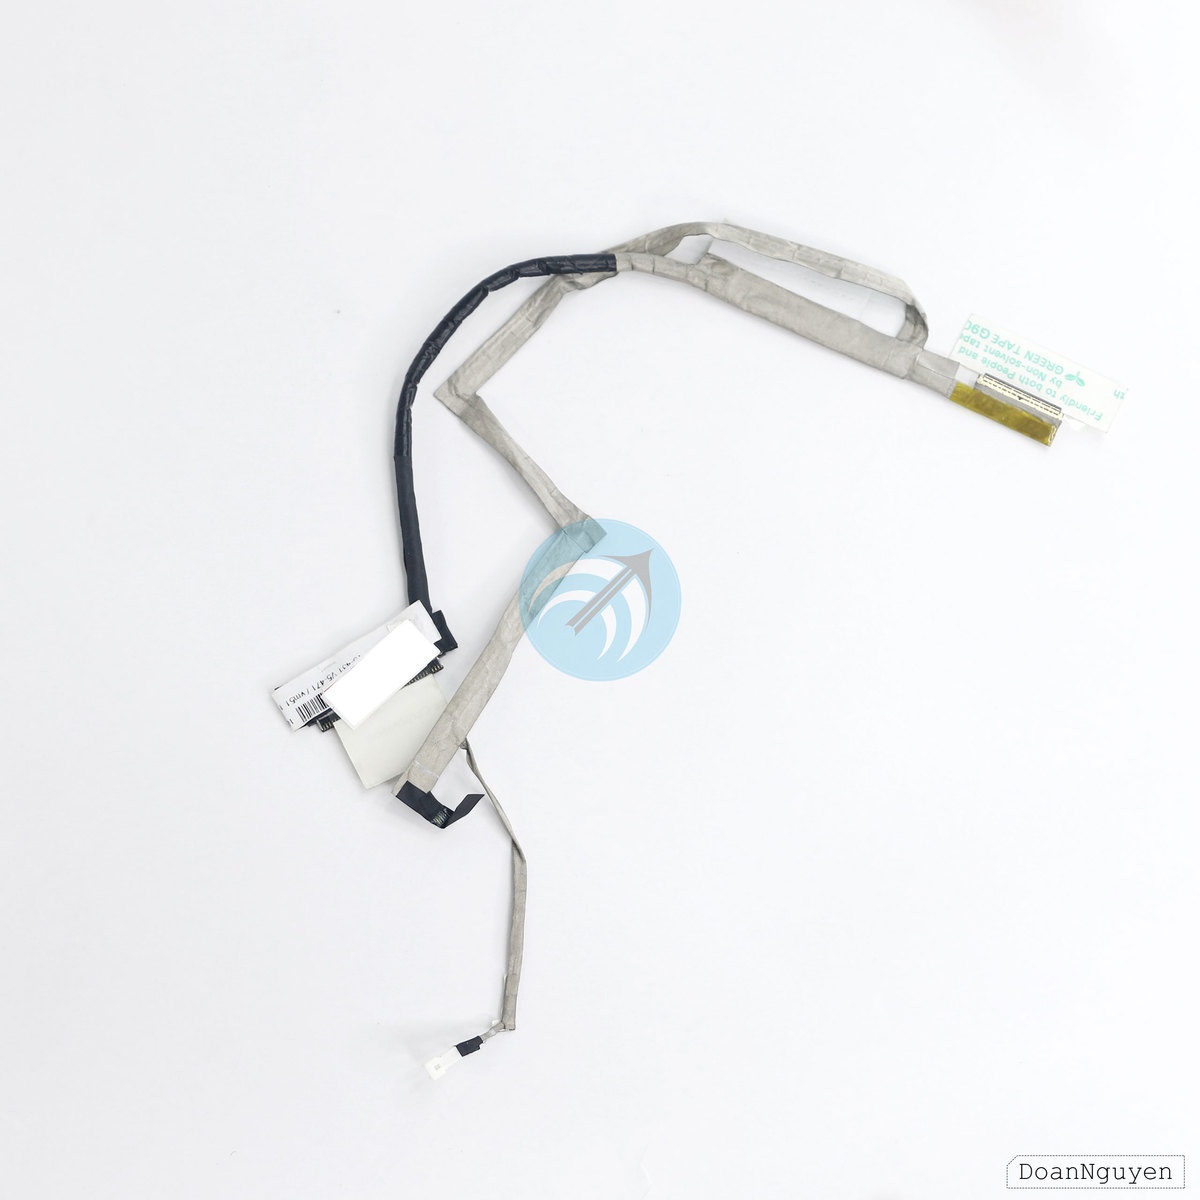
CÁP MÀN HÌNH LAPTOP ACER V5-471 BH01T
C áp màn hình laptop là một linh kiện nhỏ nhưng cực kỳ quan trọng, cáp kết nối màn hình với mainboard để đưa hình ảnh hiển thị lên màn hình laptop. Vì vậy nếu cáp màn hình bị lỗi, hình ảnh hiển thị trên màn hình có thể có những dấu hiệu như tối màu, mất màu, sọc màu, mờ, nhiễu, giật hình. Cáp màn hình có thể bị lỗi do nhiều nguyên nhân như: • Đóng mở màn hình không đúng cách làm đứt gãy cáp • Tháo lắp laptop không đúng cách • Laptop bị bị vô nước, va chạm quá mạnh M ua các loại cáp màn hình kém chất lượng sẽ dẫn đến hiển thị trên màn hình laptop bị giảm, cáp không bền, thậm chí là có thể kéo theo các lỗi trên mainboard Sản phẩm CÁP MÀN HÌNH ACER V5-471 là cáp màn hình zin mới 100%, bảo hành uy tín 1 tháng, bao đổi trả L uôn có sẵn cáp màn hình laptop Dell, cáp màn hình laptop Hp, cáp màn hình laptop Asus, cáp màn hình laptop Acer, cáp màn hình laptop Lenovo, cáp màn hình laptop 40 pin, cáp màn hình laptop 30 pin Giá luôn hợp lý, kho sỉ linh kiện laptop toàn quốc.
Brand: Capcuuthegioi.com
Category: Electronics > Electronics Accessories > Computer Components > Laptop Parts > Laptop Replacement Speakers